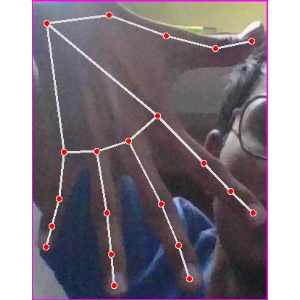
अक्षर: ढ